Industry of Iran

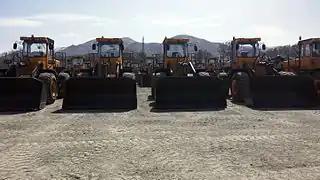
HEPCO wheel loaders

Construction is one of the most important sectors in Iran accounting for 20–50% of the total private investment. The Central Bank of Iran indicate that 70 percent of the Iranians own homes. The housing industry is one of the few segments of the Iranian economy where state capital shares as little as two per cent of the market, and the remaining 98 per cent is private sector investment. There is little red tape or hurdles and, as a result, through launching mass development projects, the use of new technologies and fast-pace project execution, a larger portion of the housing market is accessible. This is also true for new construction materials and technological advances.